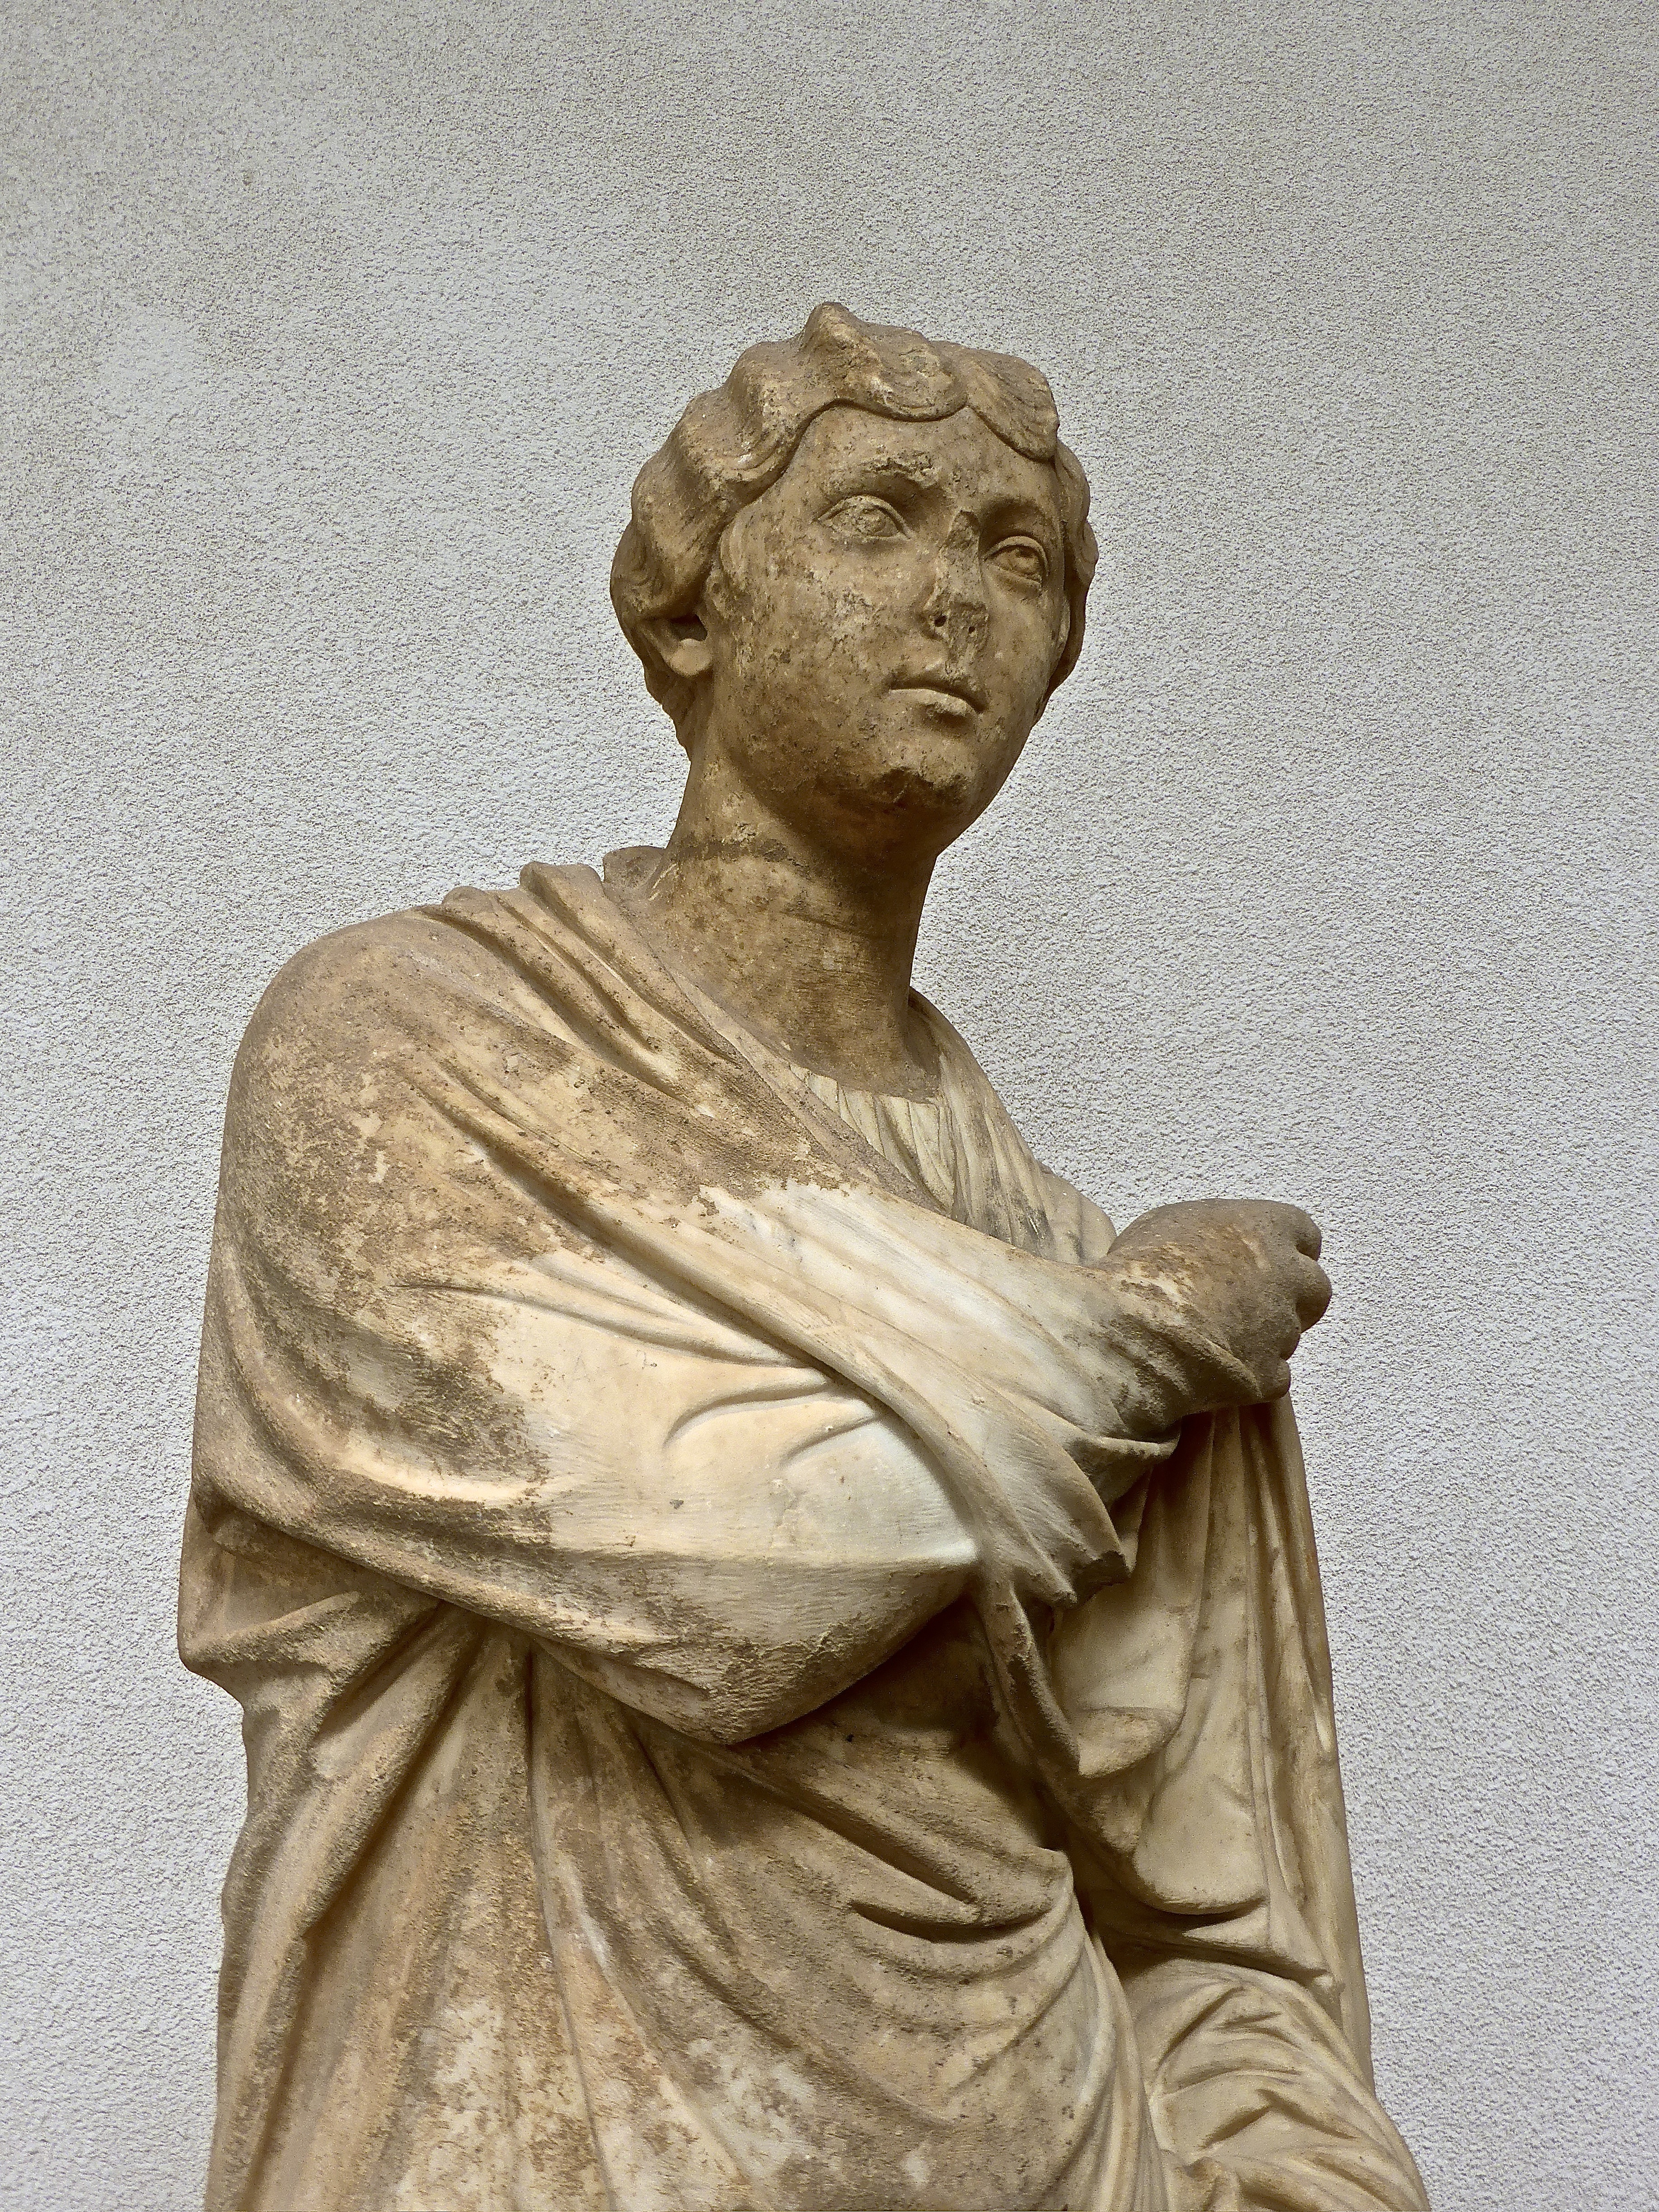
old, stone, monument, statue, ancient, historic, sculpture, art, roman, history, classic, carving, relief, stone carving, ancient history, classical sculpture